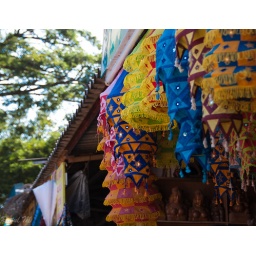
The colorful lanterns at the Mahabalipuram road side stalls. Mahabalipuram is located in the southern state of Tamil Nadu in India.